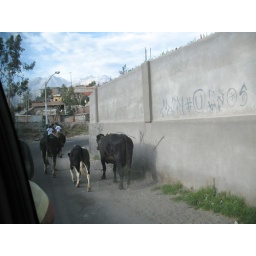
We often shared the road in Arequipa with animals